William Simpson (Scottish artist)

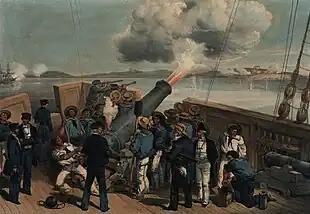
Bombardment of Bomarsund during the Åland War; lithograph from "The Seat of the War in the East"

Born into poverty in Glasgow, Simpson went on to become one of the leading 'special artists' of his day, and sketched many scenes of war, culture and architecture around the world, for the "Illustrated London News". His early years were difficult, living in a house with an abusive and alcoholic father, and in 1834 he was sent to live with his grandmother in Perth. Simpson's only formal schooling took place during this period and within a few years, he was working as an apprentice in the Glasgow lithographic firm of Macfarlane. The artist stated later that "this was the turning point which changed all my boyish intentions." In Glasgow he attended the Andersonian University and the Mechanics' institute in the evenings, hearing lectures on science and engineering. These institutions provided educational lectures to working men.